Adam Schiff

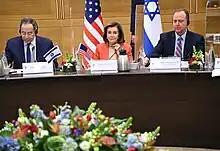
Schiff and Nancy Pelosi in the Knesset, Jerusalem, February 2022

Schiff is a supporter of Israel. In December 2016, he urged Obama to veto UN Security Council Resolution 2334, which condemned Israeli settlement building in the occupied Palestinian territories as a violation of international law.